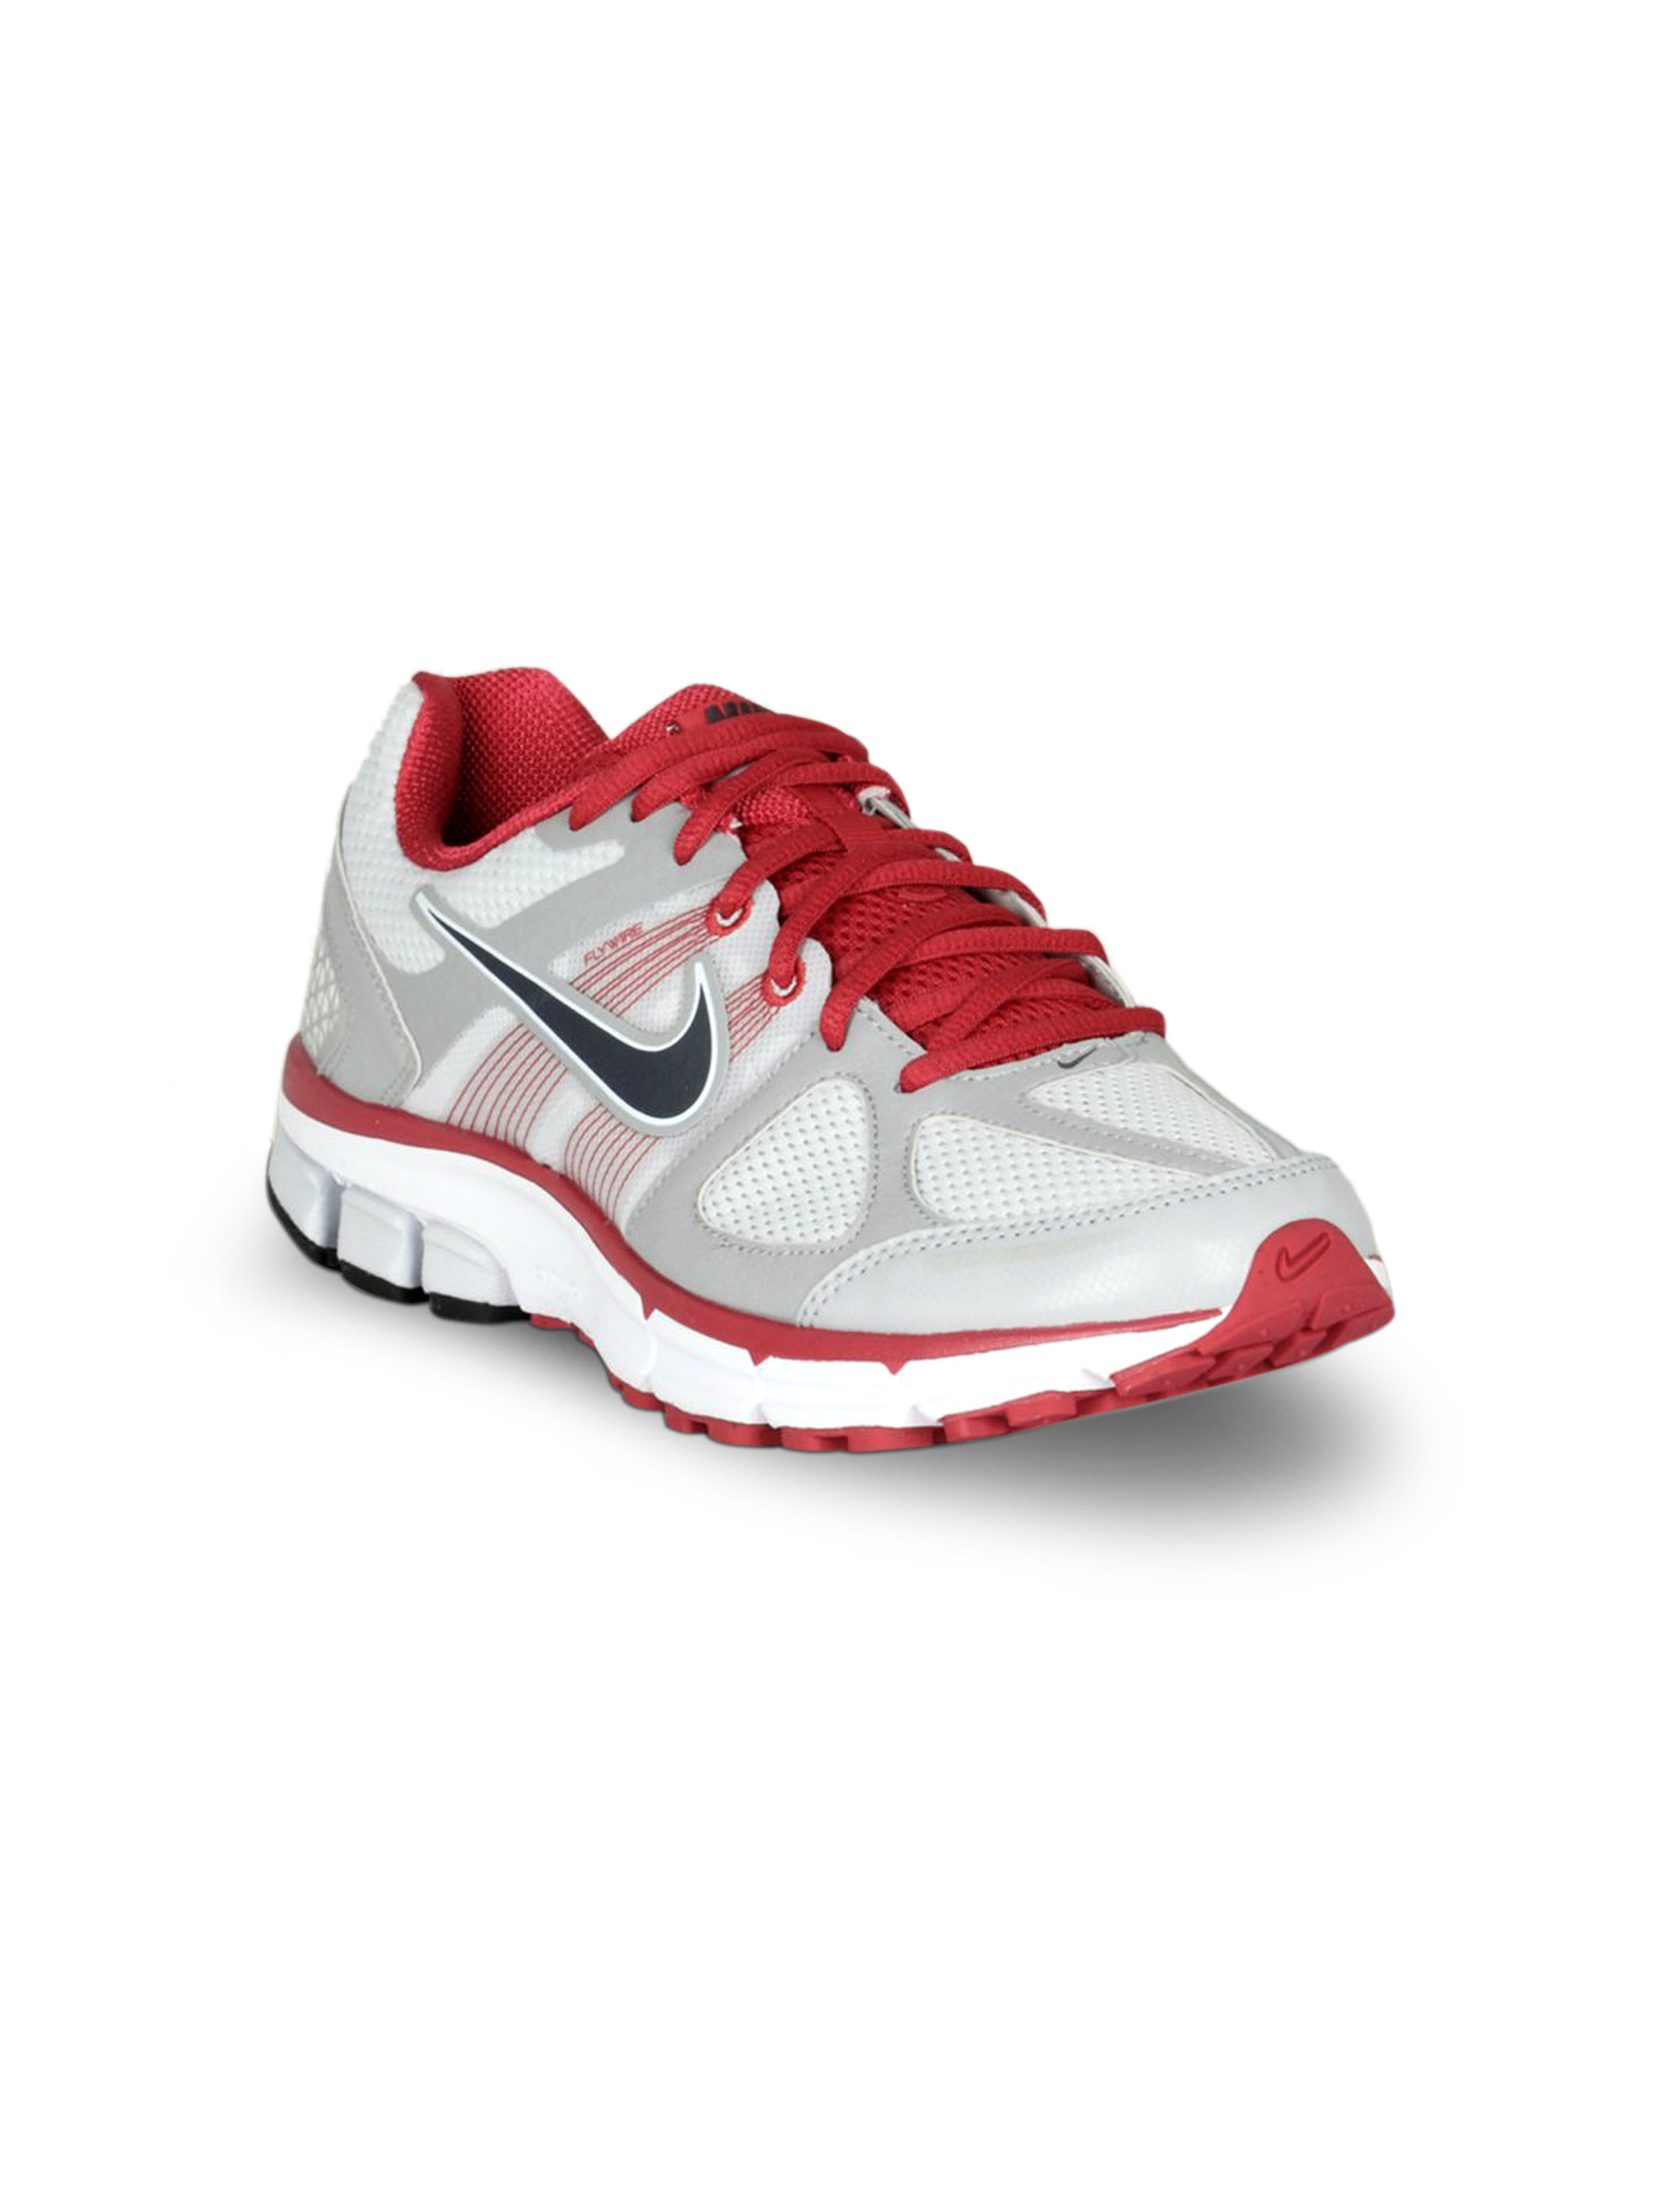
Nike Women Air Pegasus+ 28 Grey White Pink Shoe
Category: Footwear / Shoes / Sports Shoes
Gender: Women
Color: Grey
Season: Summer 2011
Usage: Sports